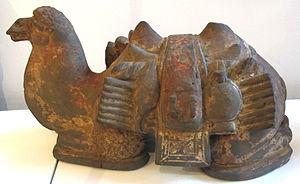
Les dynasties du Nord et du Sud, en Chine, ont succédé durant la première moitié du Vᵉ siècle aux Seize Royaumes du Nord et à la dynastie Jin du Sud pour prendre fin en 589, avec la réunification par la dynastie Sui leur succédant. Durant cette période de quasiment deux siècles, les dynasties du Nord et du Sud furent constituées de neuf dynasties principales, cinq au Nord et quatre au Sud.